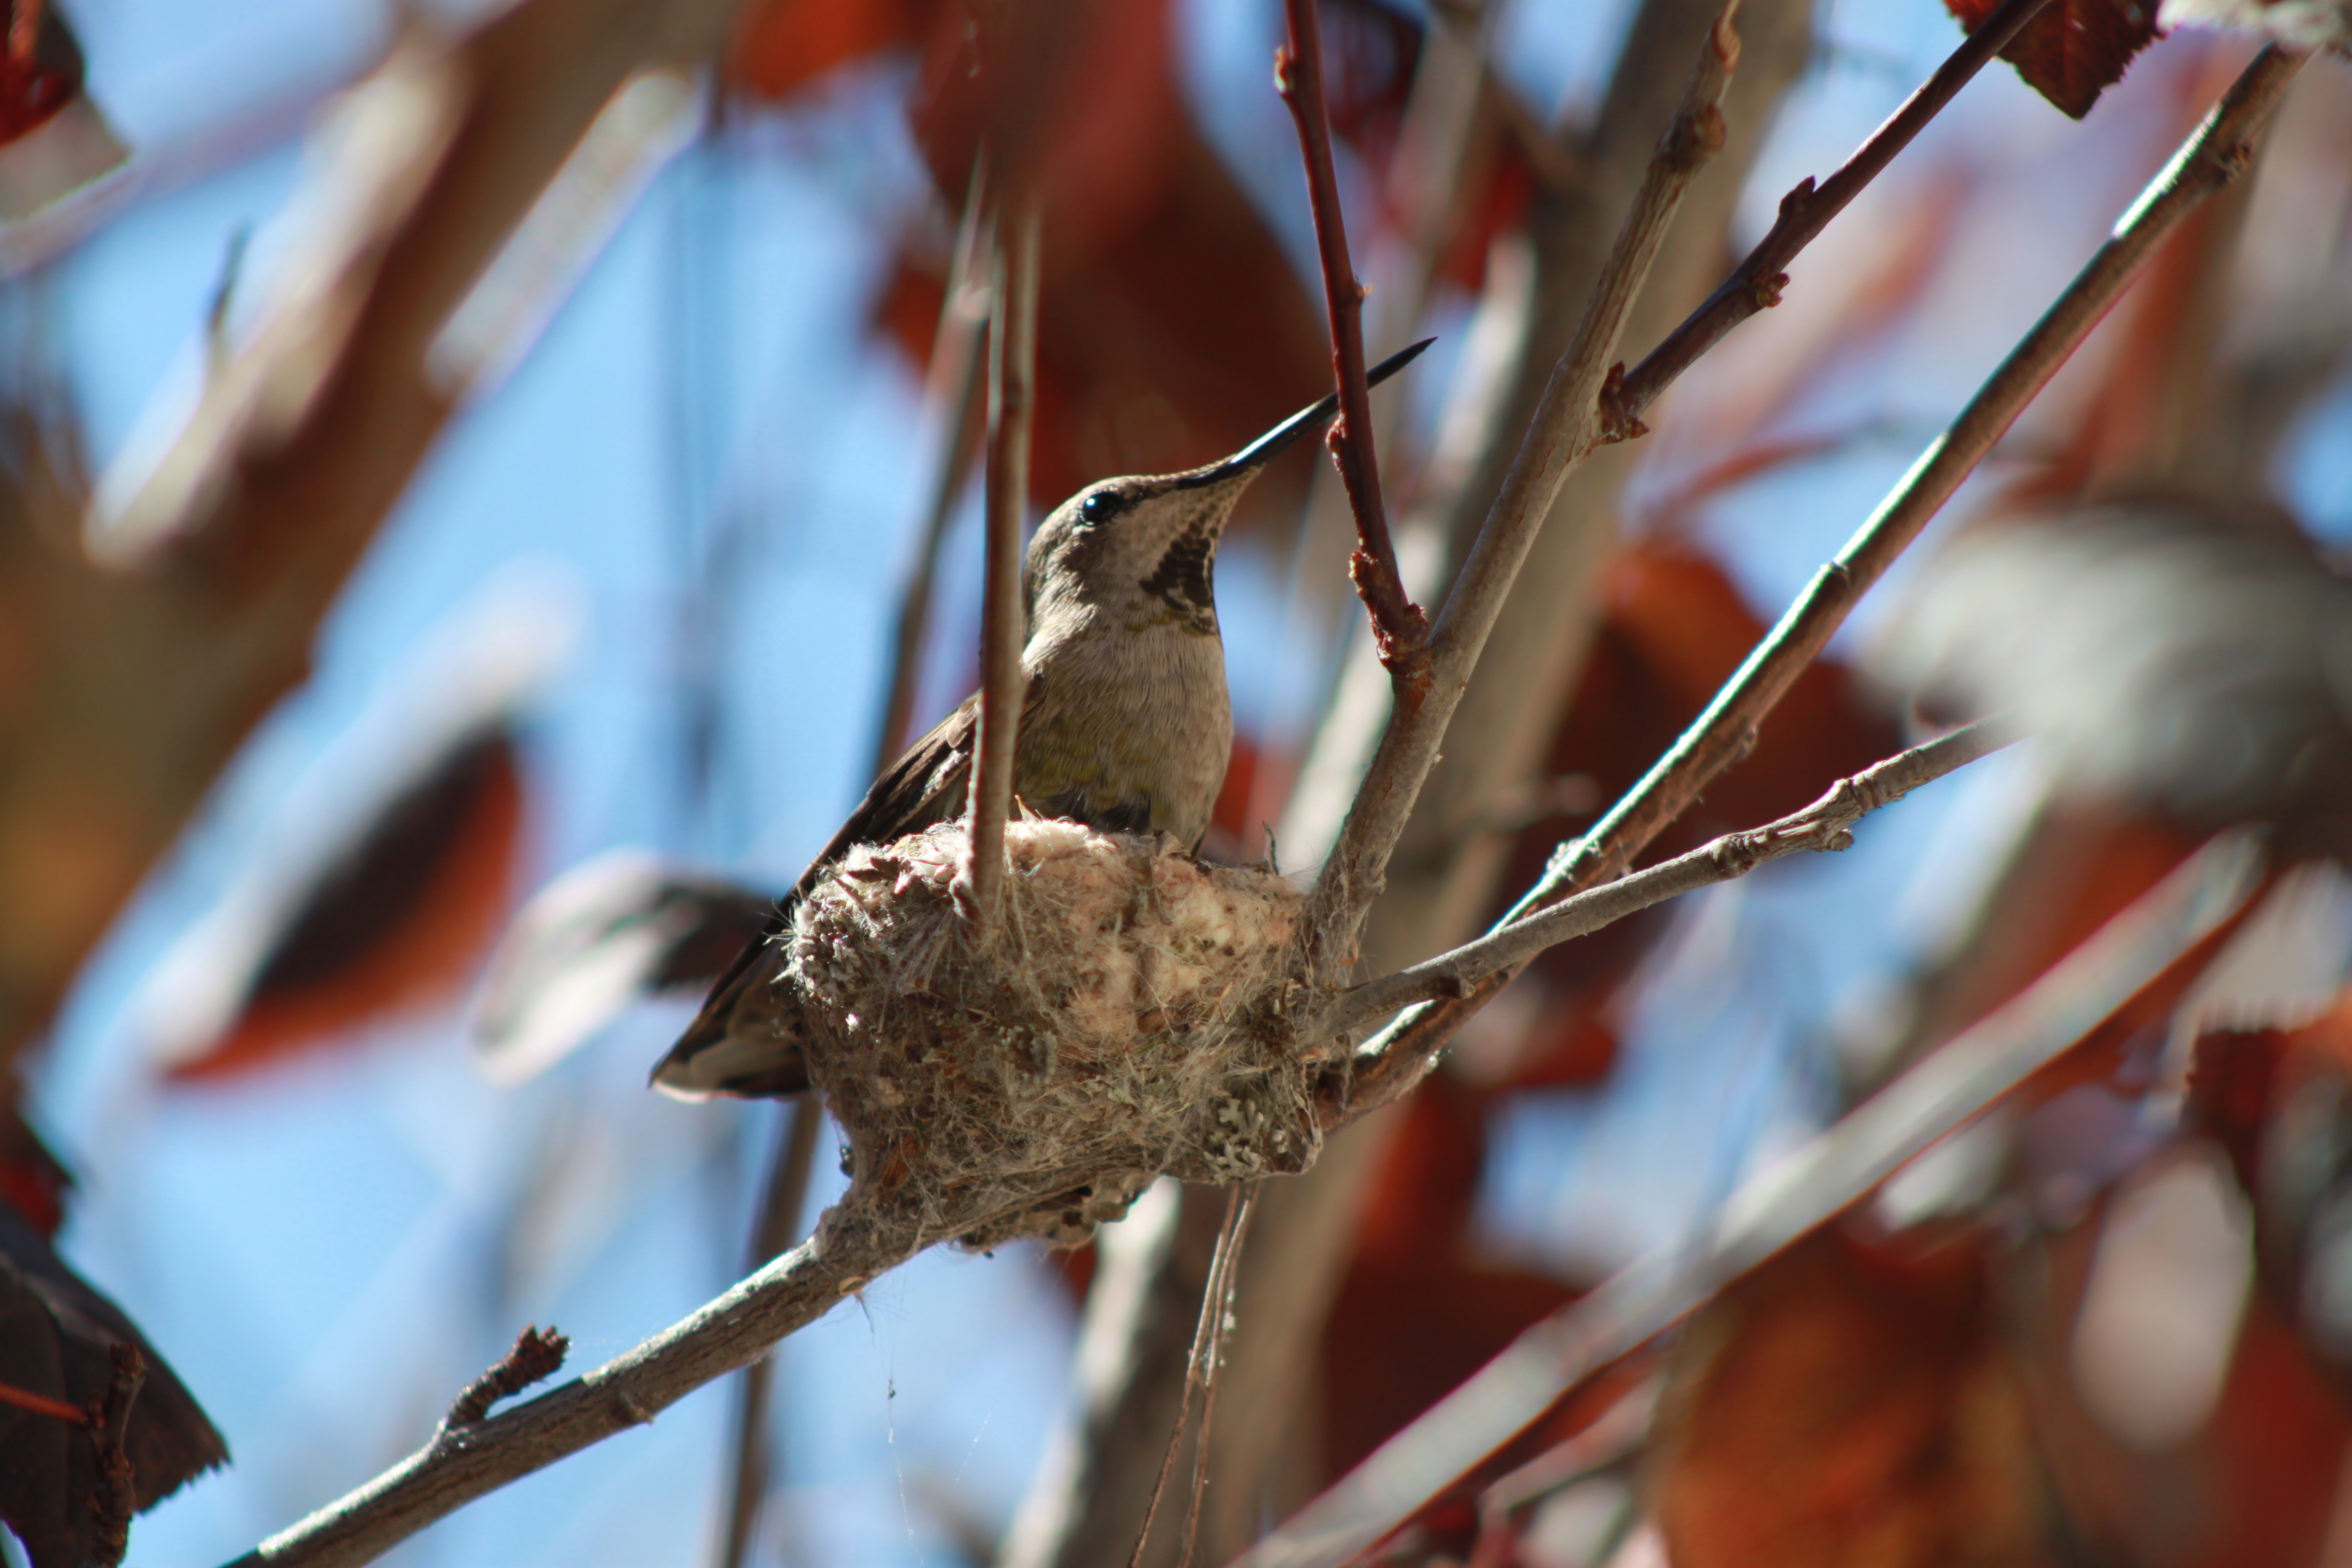
nature, branch, bird, leaf, flower, wildlife, spring, red, small, autumn, hummingbird, season, fauna, twig, close up, birds, vertebrate, sparrow, perching bird